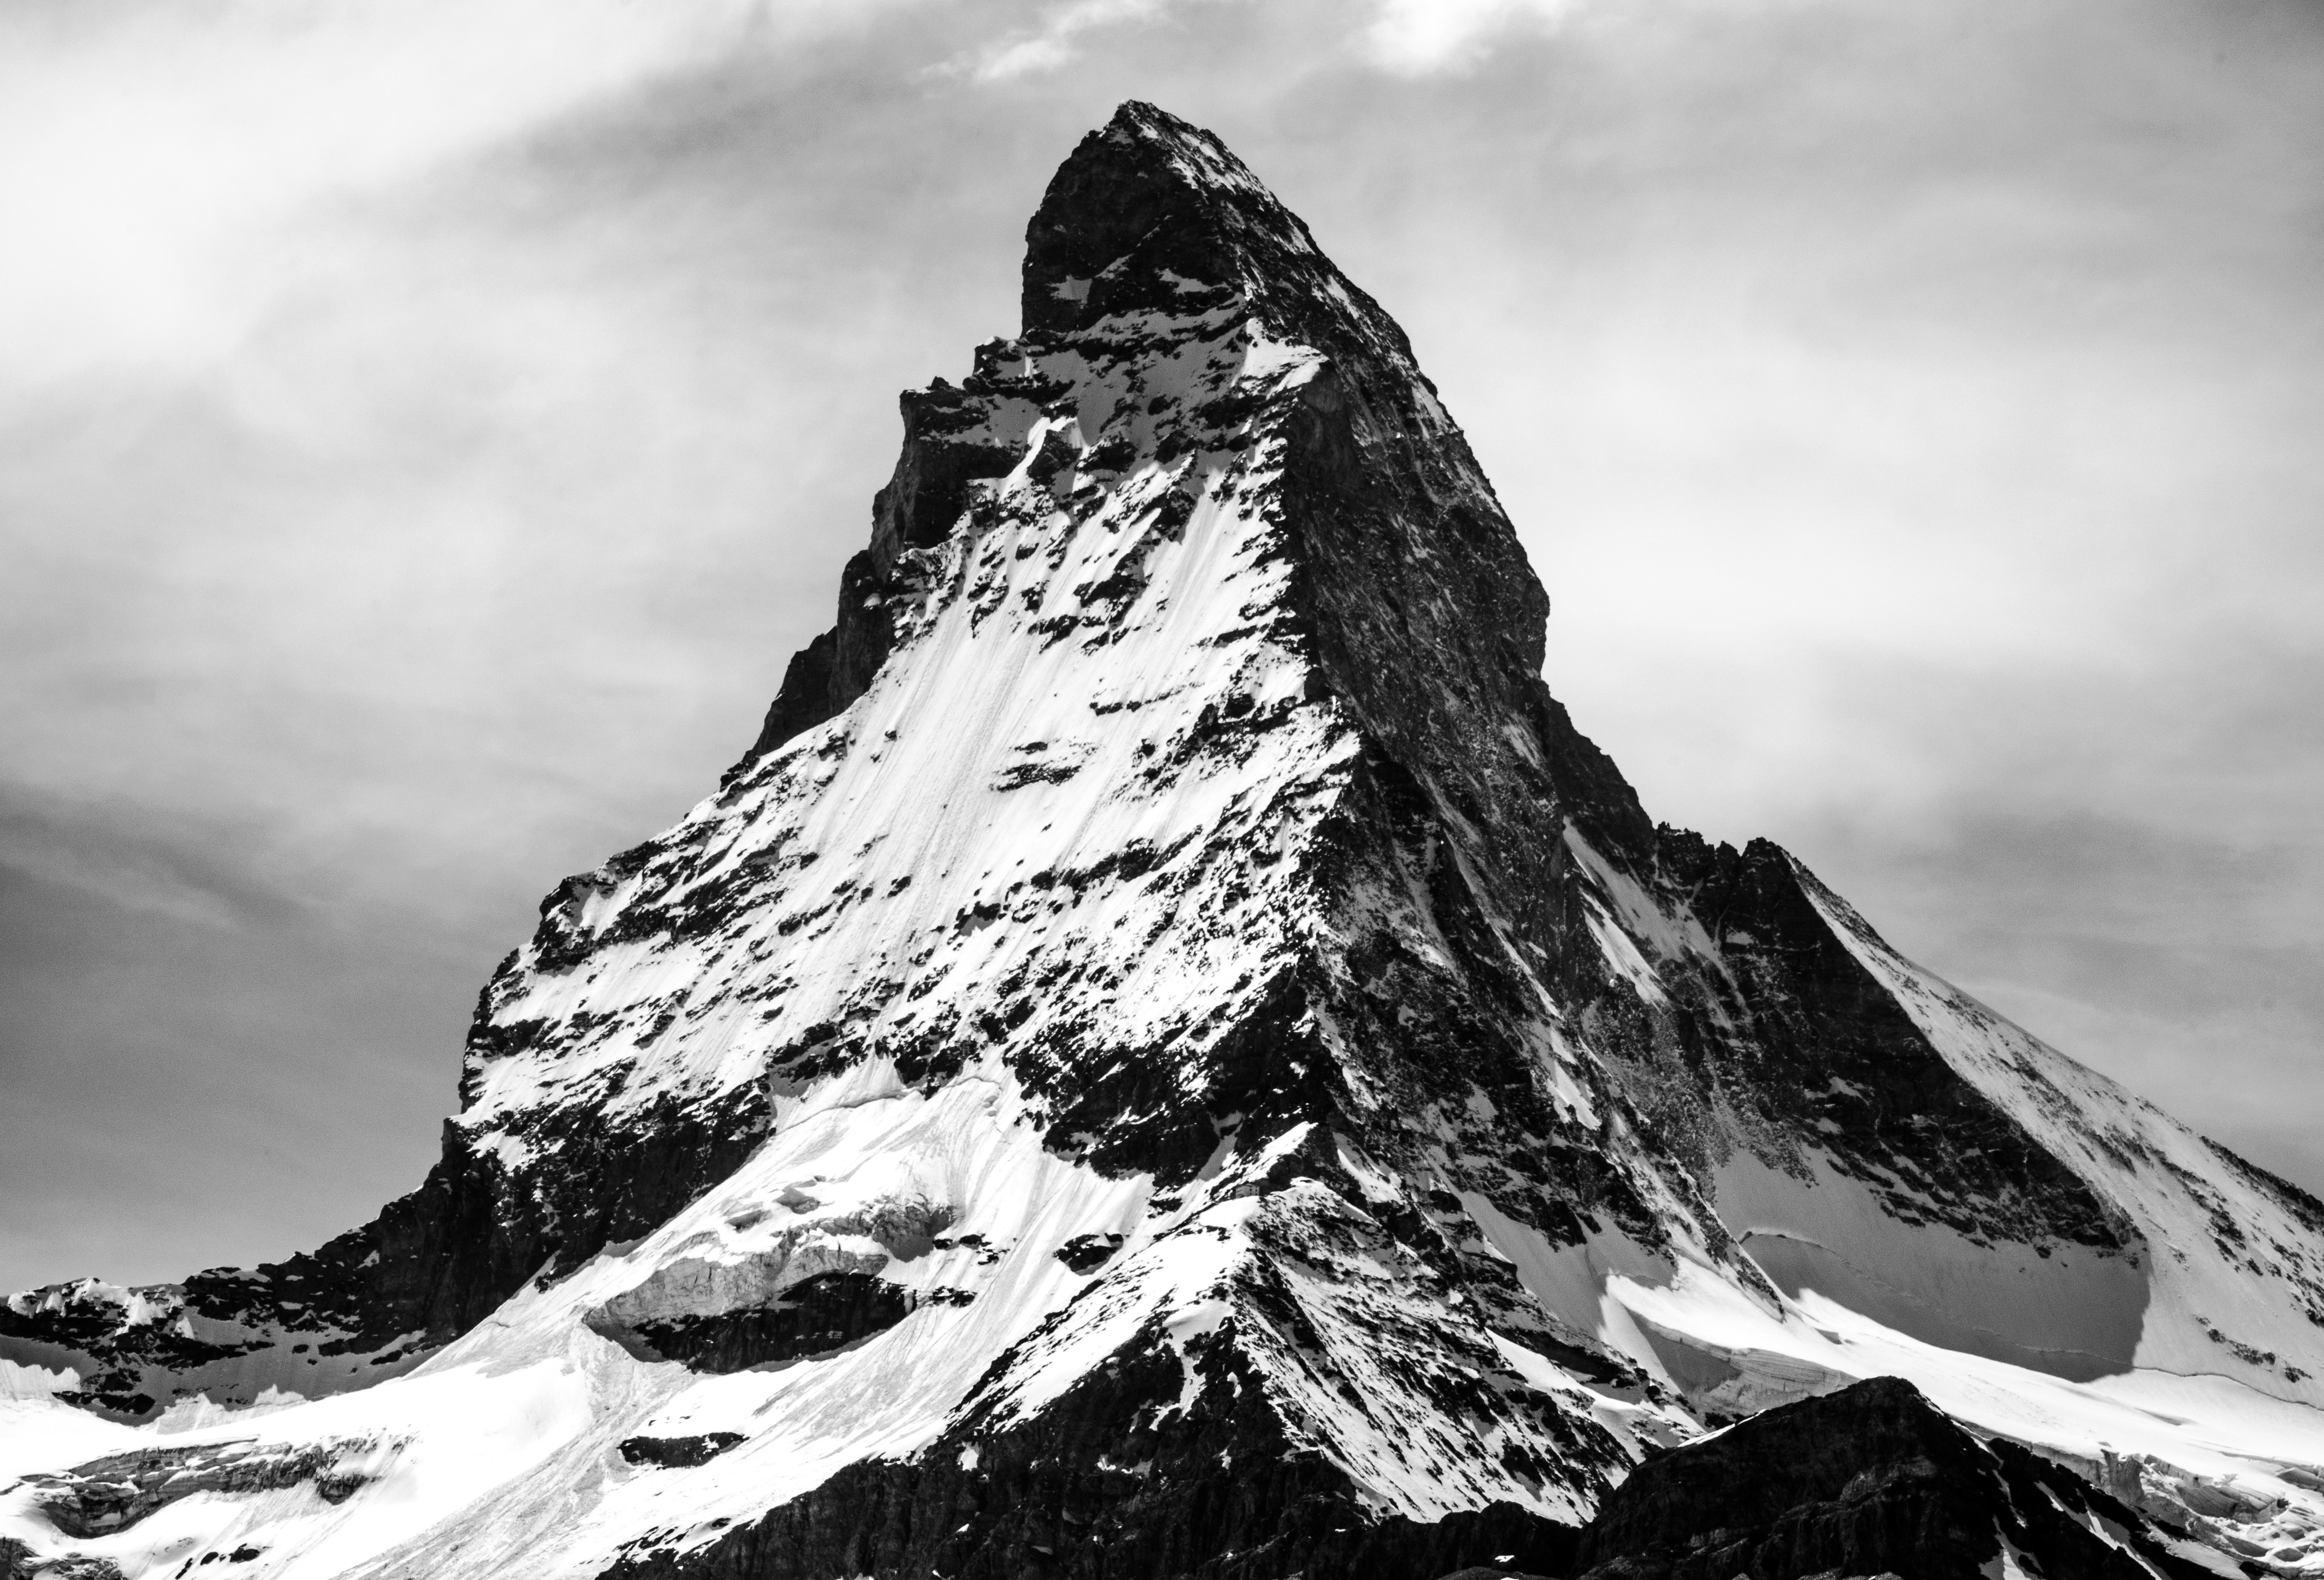
nature, rock, mountain, snow, cloud, black and white, white, peak, mountain range, monochrome, ridge, summit, alps, landform, monochrome photography, geographical feature, mountainous landforms, geological phenomenon